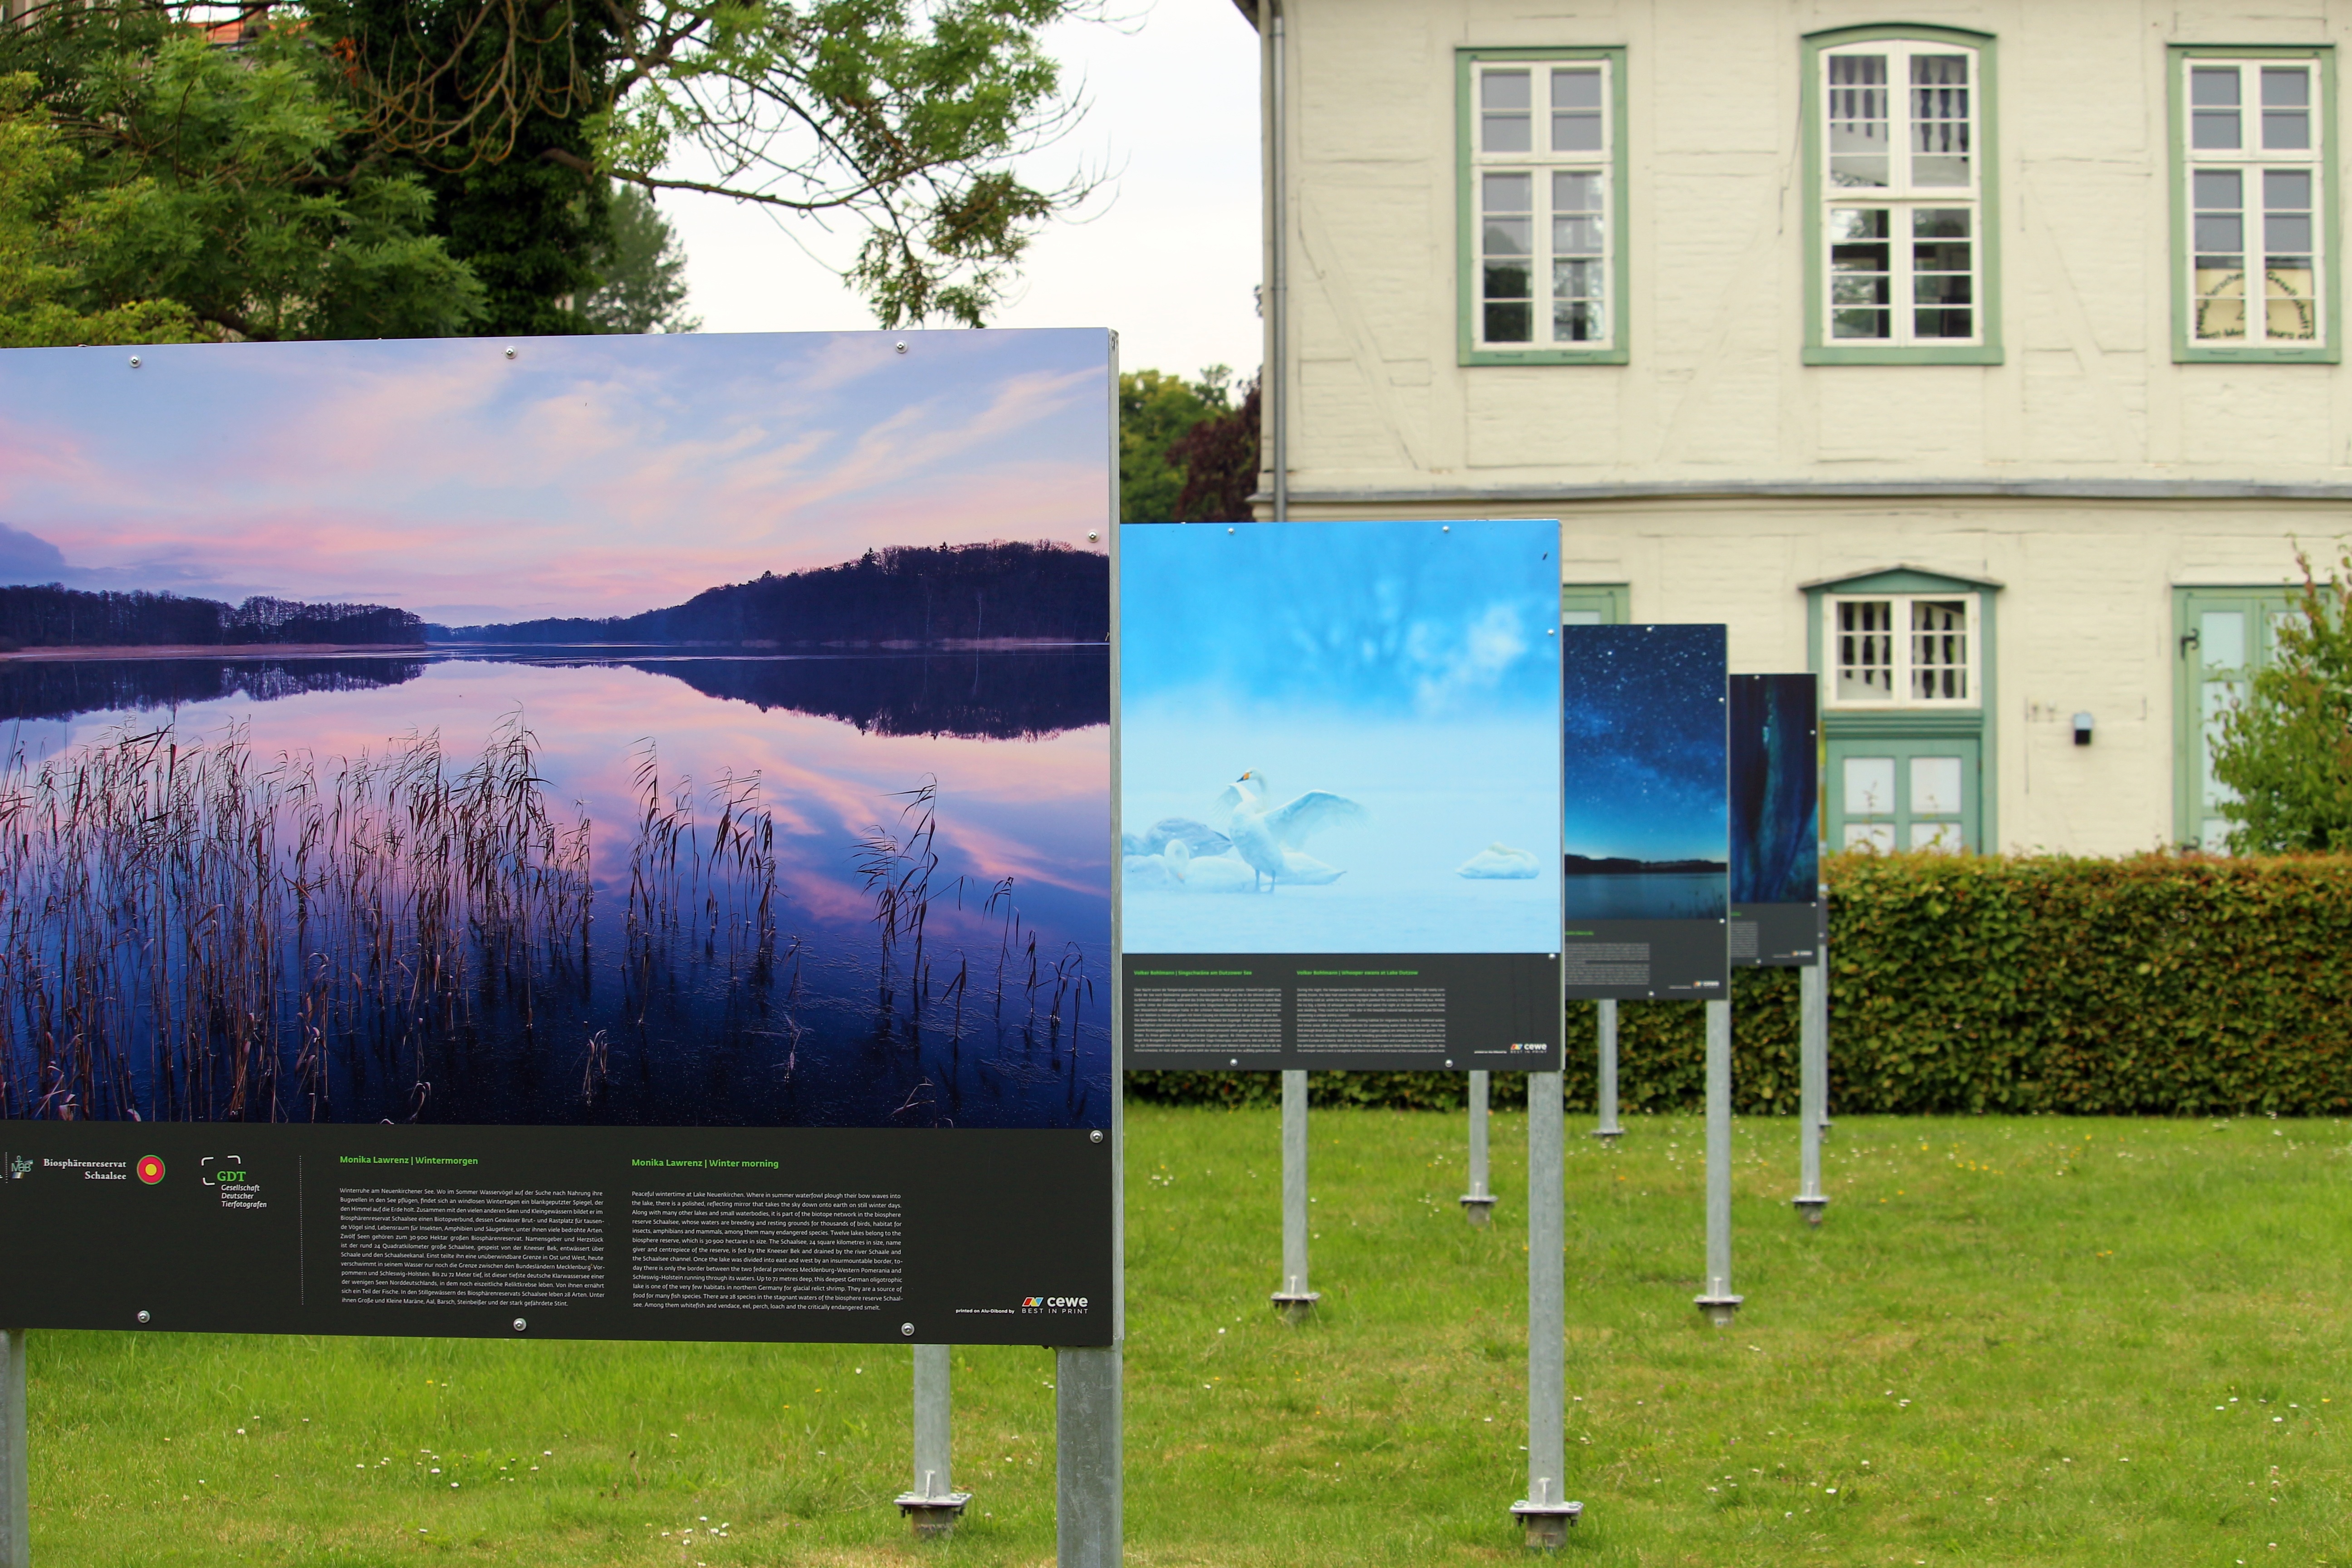
landscape, advertising, sign, park, castle, signage, photos, images, exhibition, castle park, schlossgarten, ludwigslust parchim